František Gellner

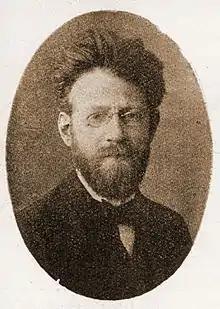
Gellner around 1900

František Gellner (19 June 1881 – disappeared September 1914) was a Czech poet, short story writer, artist and anarchist.